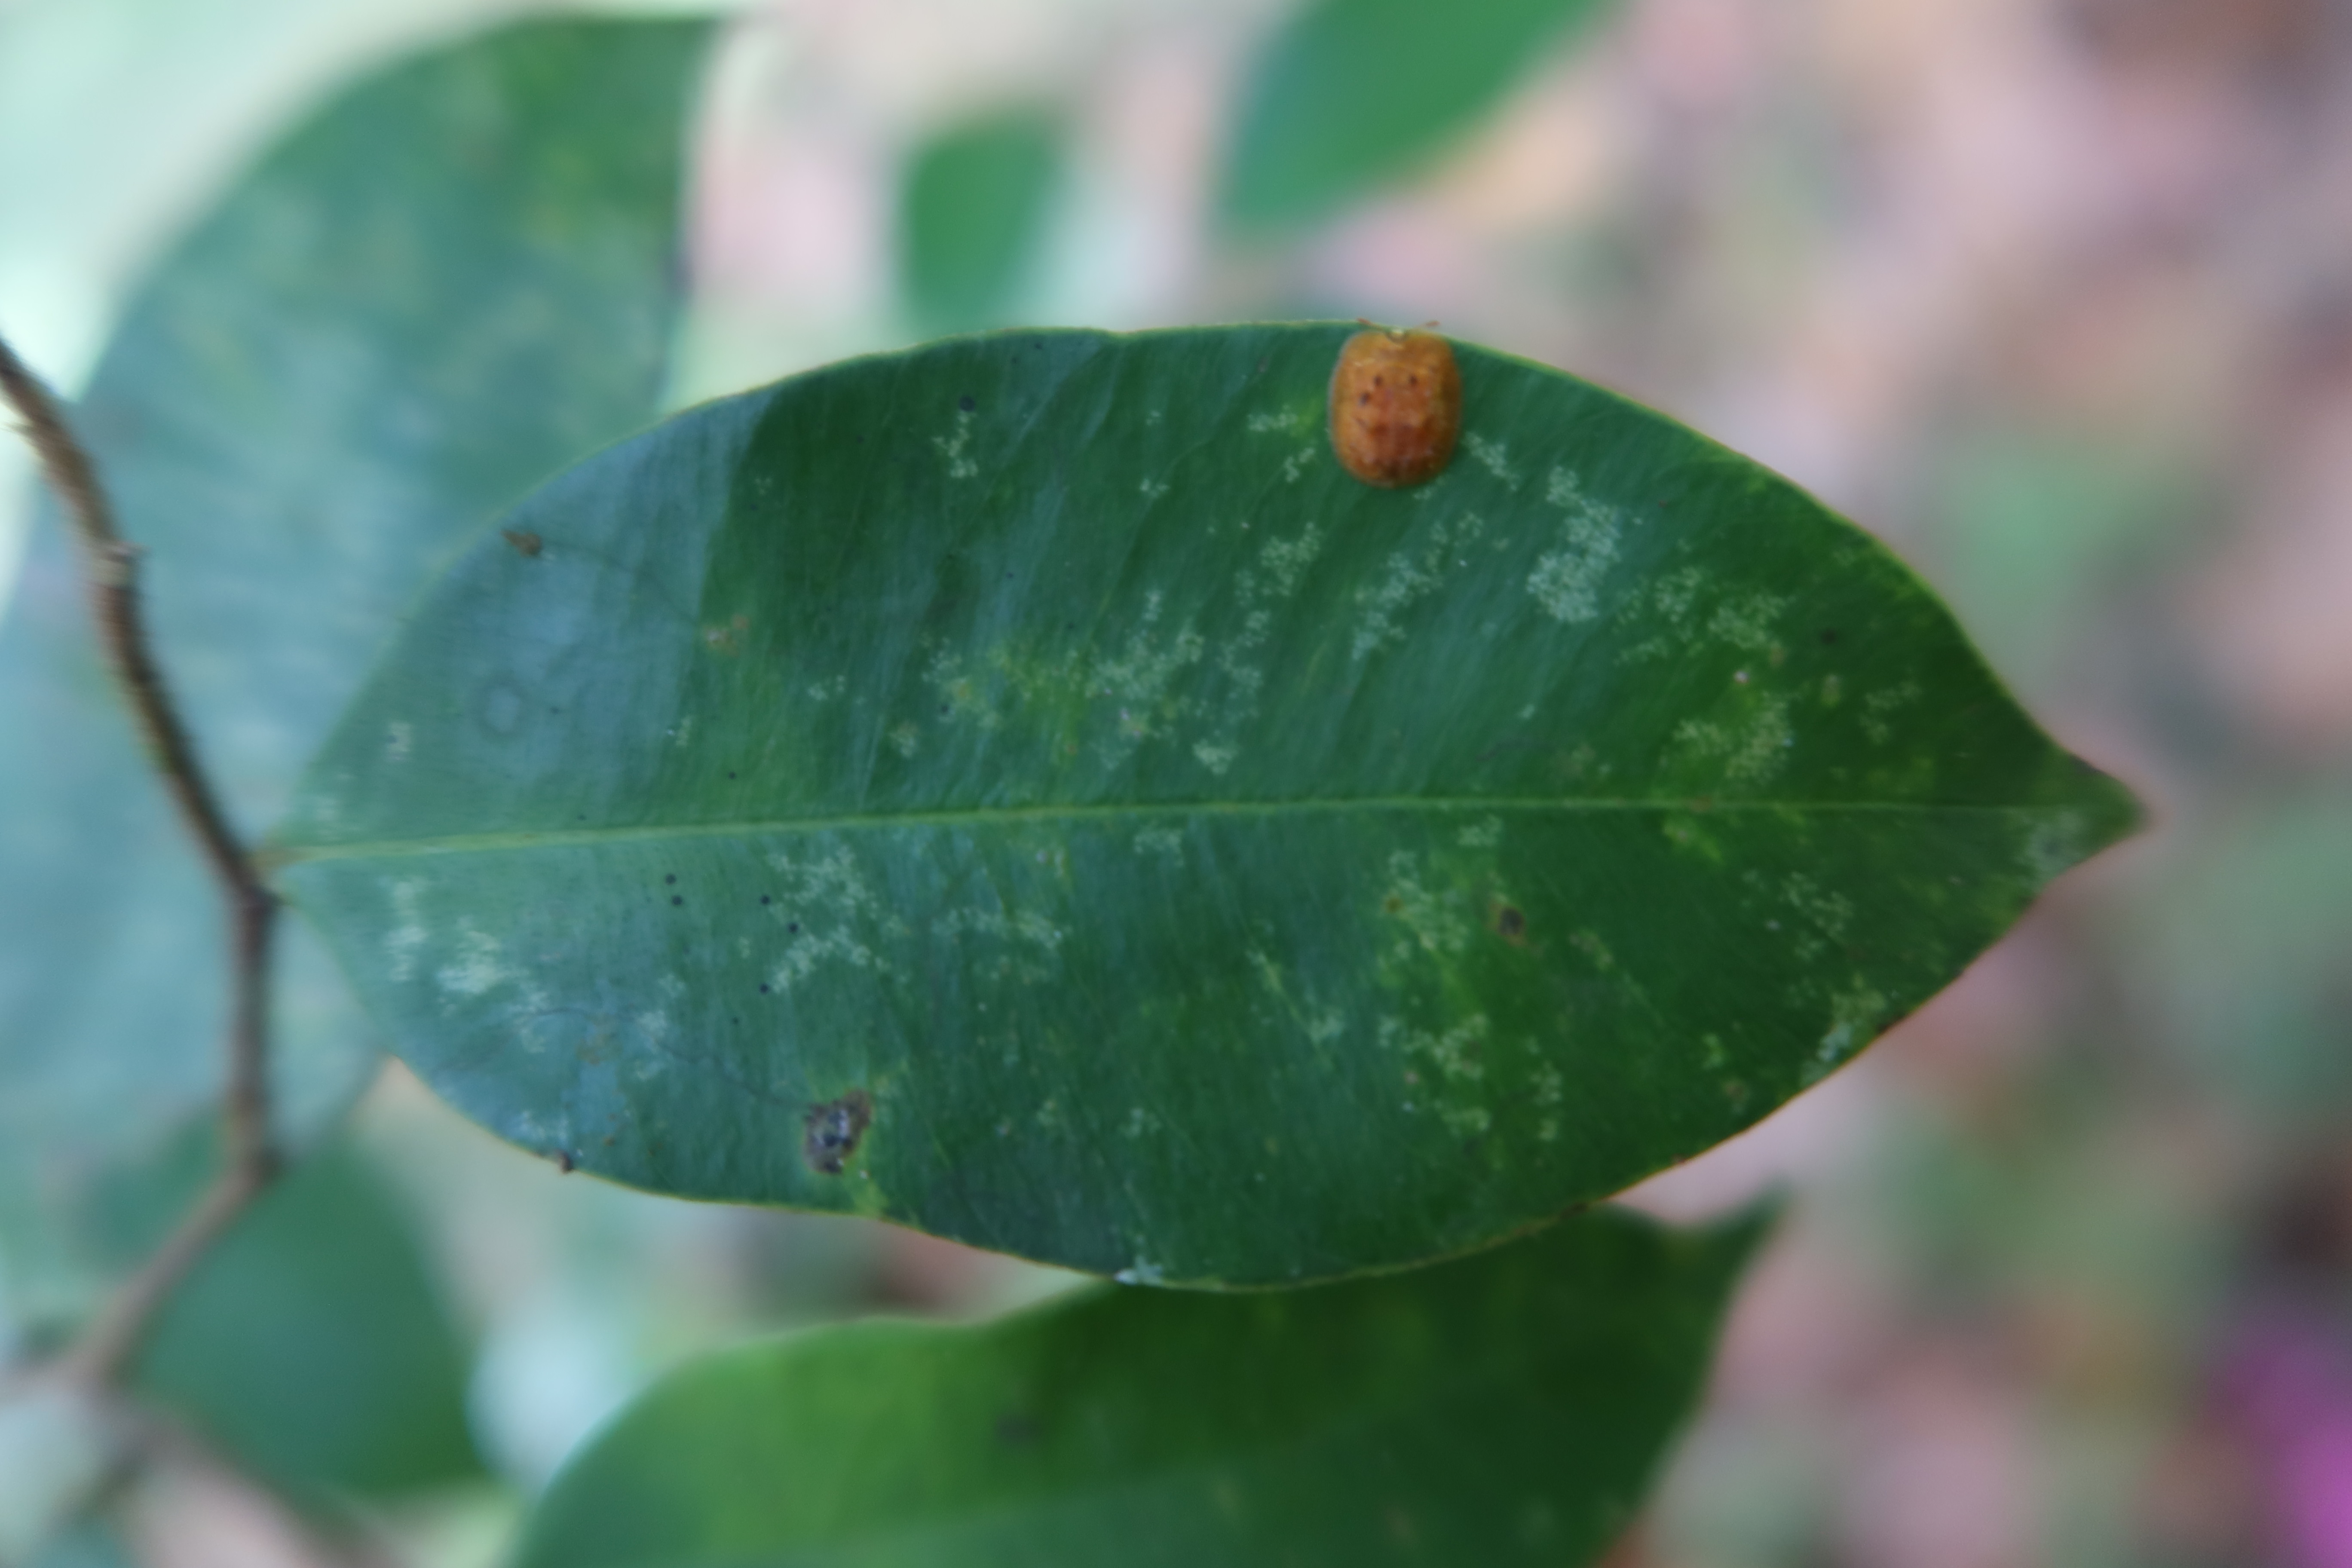
Label: Flea Beetles